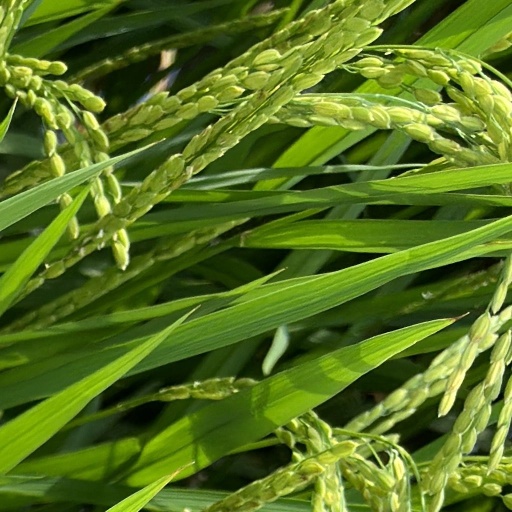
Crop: rice